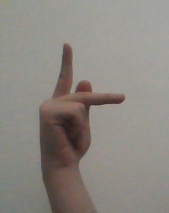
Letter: dha